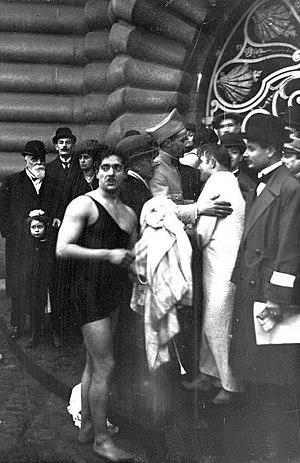
Gérard Meister, vainqueur de sa huitième Coupe de Noel, le 25 décembre 1918 à Paris (arrivée au pont Alexandre III).
Gérard Meister, né le 4 septembre 1889 à Paris et mort le 7 novembre 1967 à Amiens, est un champion de natation français.
La Coupe de Noël de Paris était une course de natation en eau libre qui fut organisée annuellement chaque 25 décembre de 1906 à 1940.